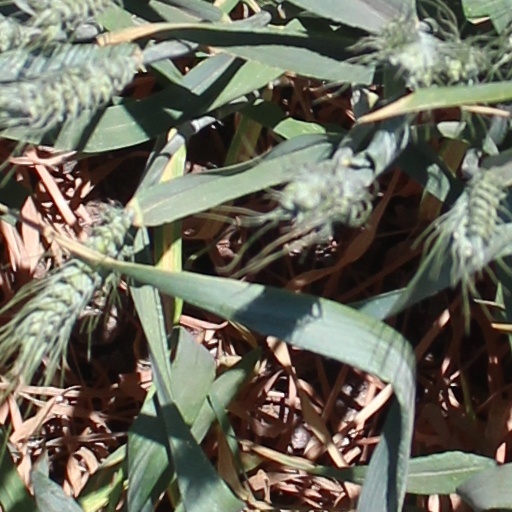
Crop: wheat